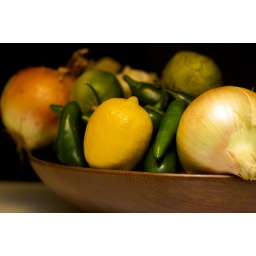
in which the contents of a fruit bowl evince my cultural heritage.